Perodua Alza

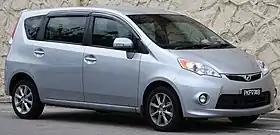
First-generation Perodua Alza

The first-generation Alza, which is based on the Daihatsu Boon Luminas or Toyota Passo Sette was launched on 23 November 2009 and sold until 2022.